Jacques Cartier Strait

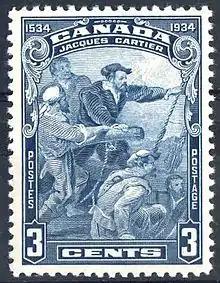
Jacques Cartier (circa 1491-1557), Canada Post 3 cents stamp 1934, designed by George Arthur Gundersen (1910-1975)

The other arm of the sea is the Honguedo Strait located on the south side of Anticosti Island and the Gaspé Peninsula.